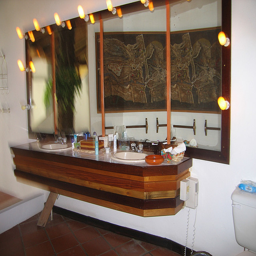
A double bathroom sink with large lighted mirrors.
This bathroom is decorated with wood and has several mirrors
A bathroom with a vanity, two sinks, and large mirror.
Lights are lit up around a mirror and above two sinks in a bathroom.
A bathroom vanity is adorned with light bulbs.